List of Disney's Hollywood Studios attractions

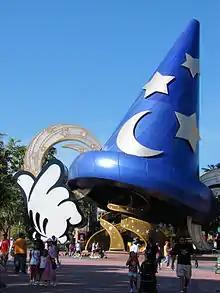
The Sorcerer's Hat, the former icon of Disney's Hollywood Studios, at the end of Hollywood Boulevard

Disney's Hollywood Studios is a theme park located at the Walt Disney World Resort. Major attractions are listed below.